Port of Tianjin

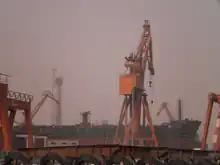
A ship under construction at the Bomesc Fabrication Site

Tianjin Port has several ship repair and shipbuilding facilities capable of carrying out almost all forms of ship repair and refitting for all but the largest ships, and those capabilities are increasing rapidly.